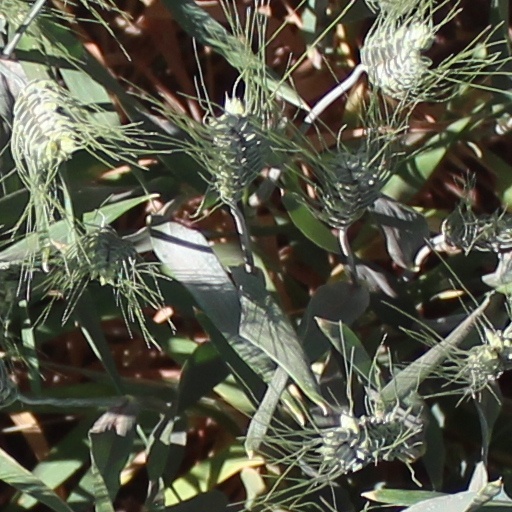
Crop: wheat